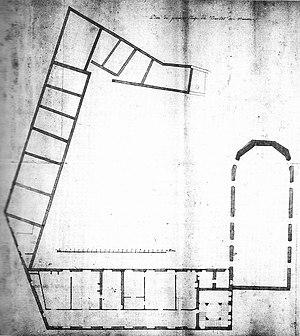
Plan du 1er étage du couvent des Minimes (1646) de Grenoble. Archives départementales de l'Isère.
Le Couvent des Minimes de Grenoble est un ancien édifice religieux construit à partir de 1644 par l'ordre contemplatif des Minimes et situé rue du Vieux temple à Grenoble, en France.